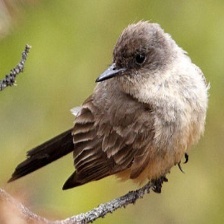
Species: SAYS PHOEBE
Scientific name: SAYORNIS SAYA